Alexander violin

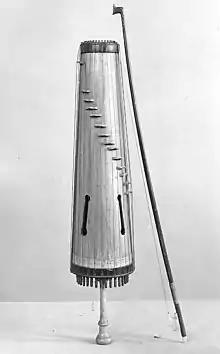
An Alexander violin, from the Crosby Brown Collection of Musical Instruments at the Metropolitan Museum of Art.

The Alexander violin is a string instrument designed by Sylvanus J. Talbott, of Milford, New Hampshire, in 1887 in the United States. The instrument was produced commercially and was available for purchase in D.H Bearman's 1890 catalogue. The instrument was tuned in C major, with sixteen wire strings strung over independently movable wooden bridges. The strings were tuned diatonically, and was designed to be played resting on the player's arm. It has a handle so that it can be rotated, and the strings can be played more easily.